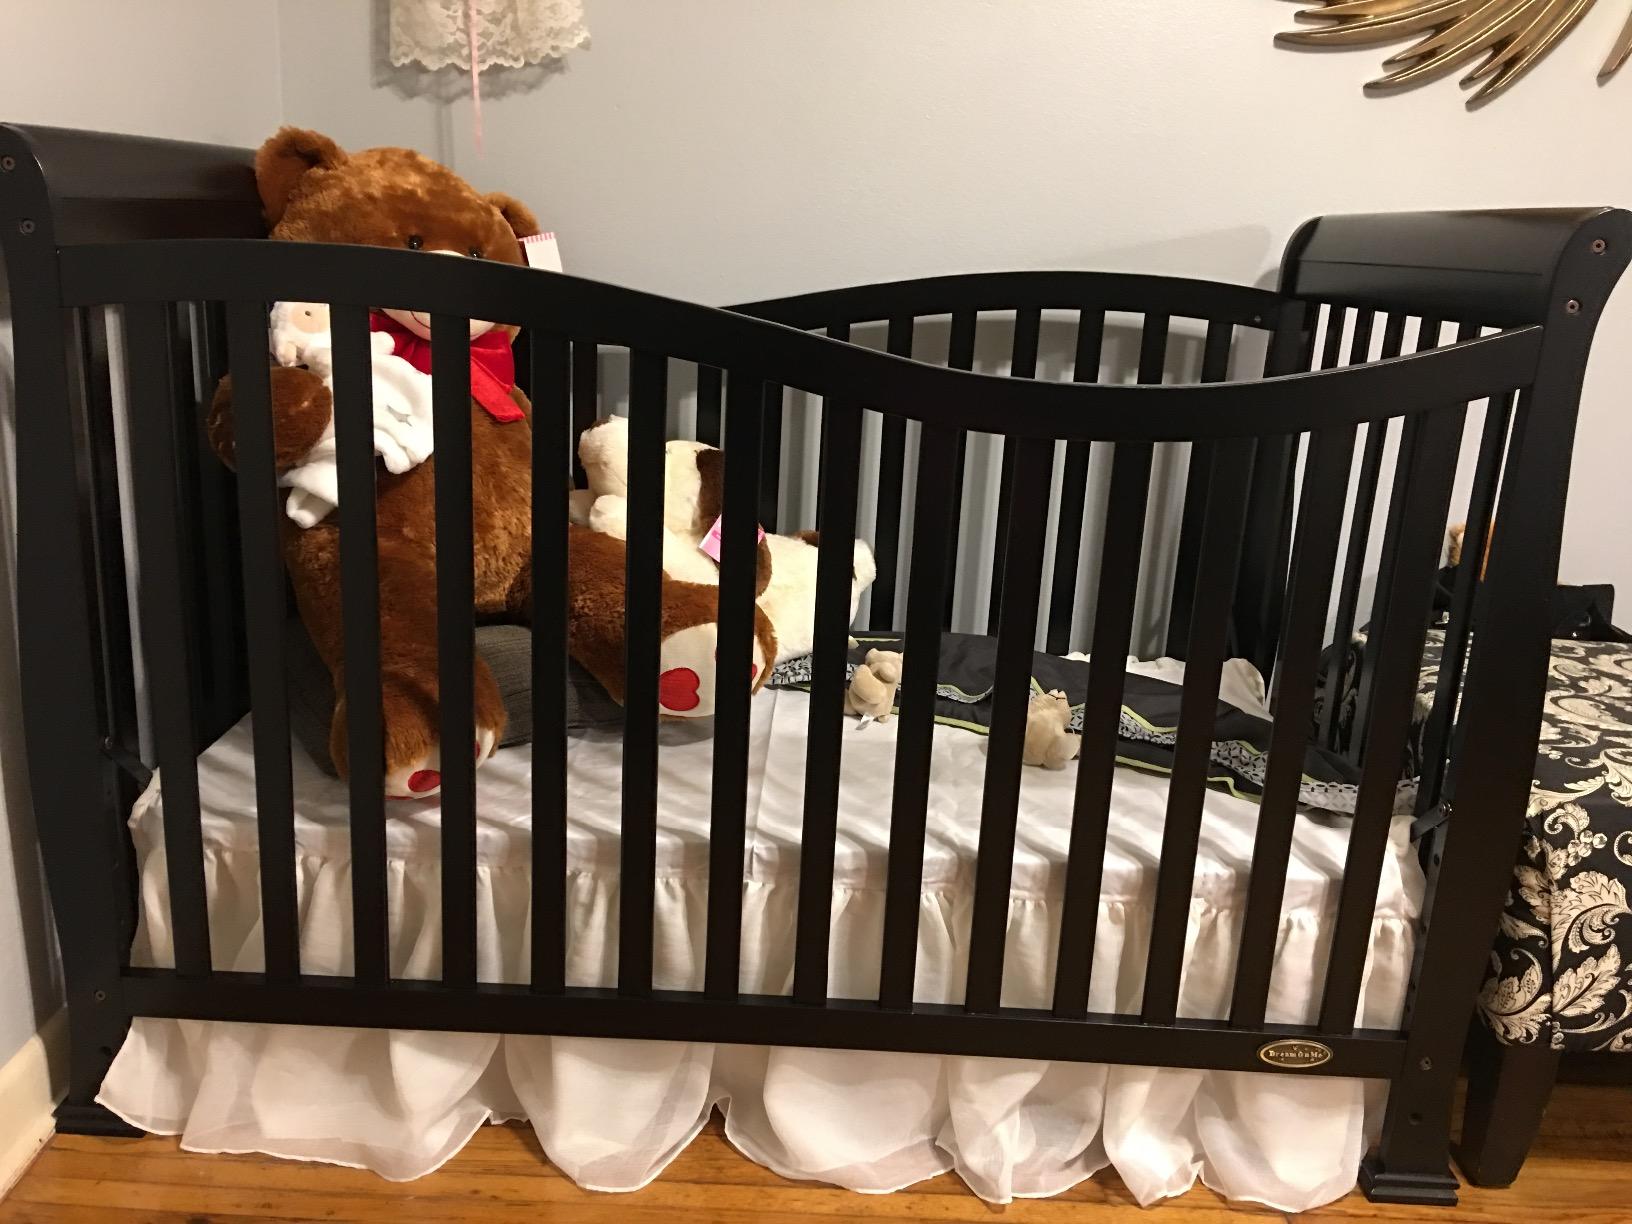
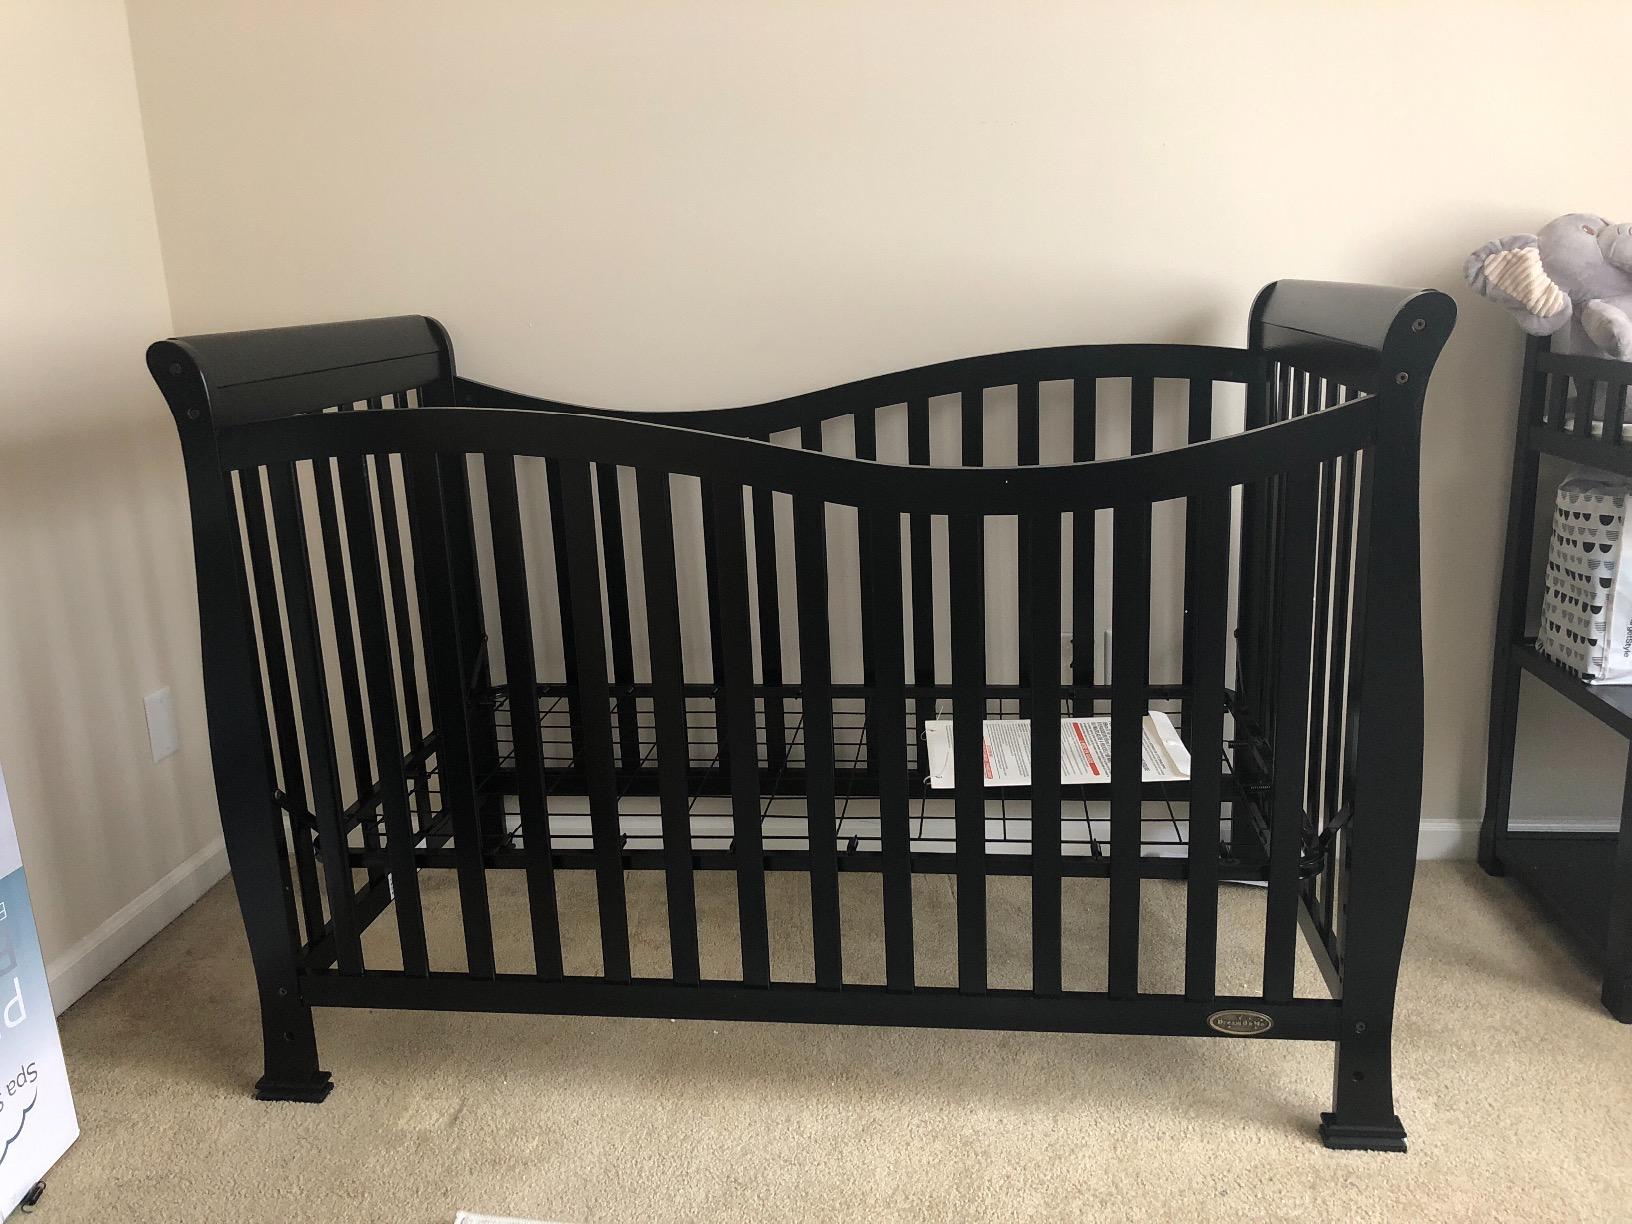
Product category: products_crib
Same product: yes